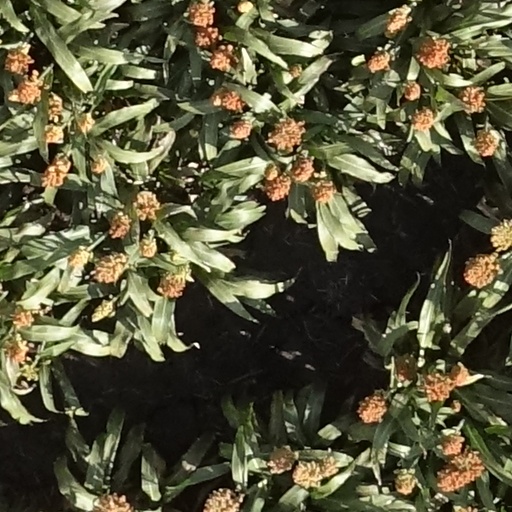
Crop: sorghum